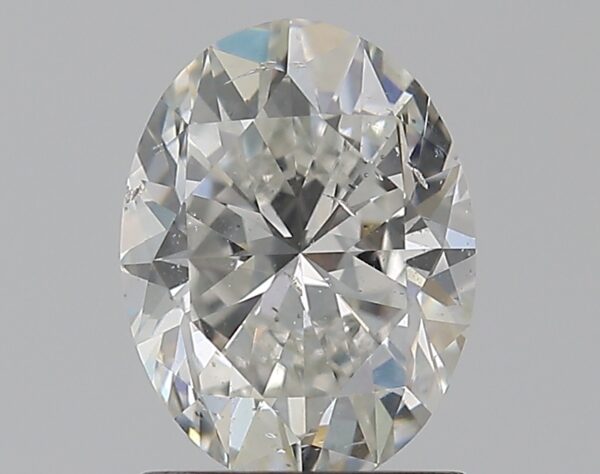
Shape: oval
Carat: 1.2
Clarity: SI2
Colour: G
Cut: VG
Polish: EX
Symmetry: VG
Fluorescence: N
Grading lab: GIA
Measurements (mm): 7.91 x 5.94 x 3.87